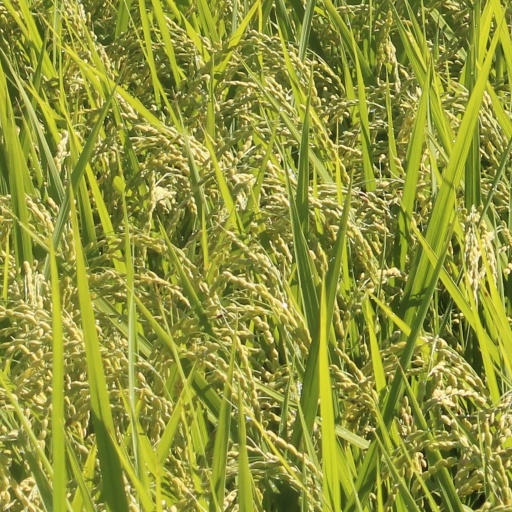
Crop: rice